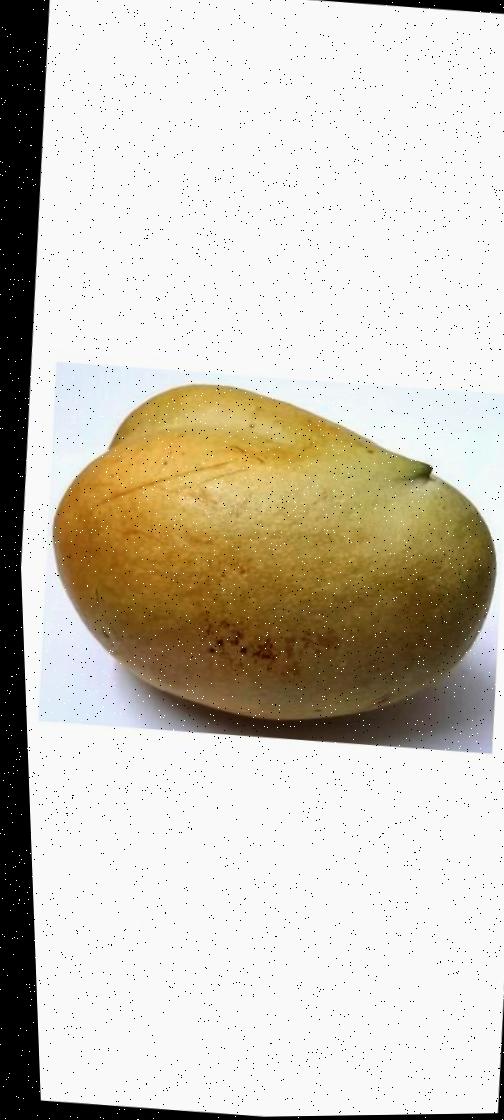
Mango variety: Bari-11